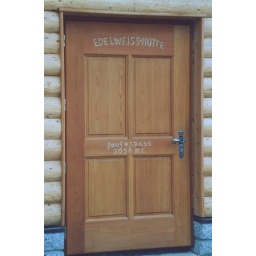
La porta di una baita di legno. A door of a woodden house in the Mountains in Italy.Taken with a film camera.